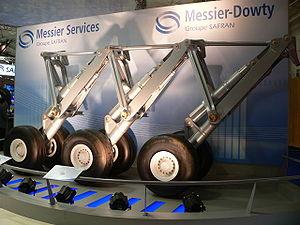
Safran Landing Systems, anciennement Messier-Bugatti-Dowty, est une société française, filiale du groupe Safran. Elle est le leader mondial des systèmes d’atterrissage et de freinage pour aéronefs. Son expertise couvre le cycle de vie complet de ses produits, depuis la conception et la fabrication jusqu’à la maintenance et la réparation. Partenaire de 30 avionneurs dans l’aviation civile, régionale, d’affaire et militaire, la société équipe et assure le support de près de 30 000 avions. Safran Landing Systems compte plus de 7 600 collaborateurs en Europe, Amérique du Nord et Asie.